N. S. Raghavan

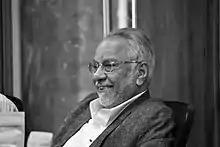

Nadathur Sarangapani Raghavan is an Indian industrialist, and one of the seven founders of Infosys Technologies, a global consulting and IT services company based in India. The company was incorporated as "Infosys Consultants Pvt Ltd.", with Raghavan's house in Model Colony, north-central Pune as the registered office. Raghavan is the first official employee of the Infosys company and he retired as joint managing director in 2000. After retiring from Infosys, he worked as a chairman at Murugappa Group for one year. Along with a few associates, he started Nadathur Holdings & Investments in 2000. He is currently the chairman of the advisory council of the N. S. Raghavan Centre for Entrepreneurial Learning (NSRCEL) at IIM Bangalore.